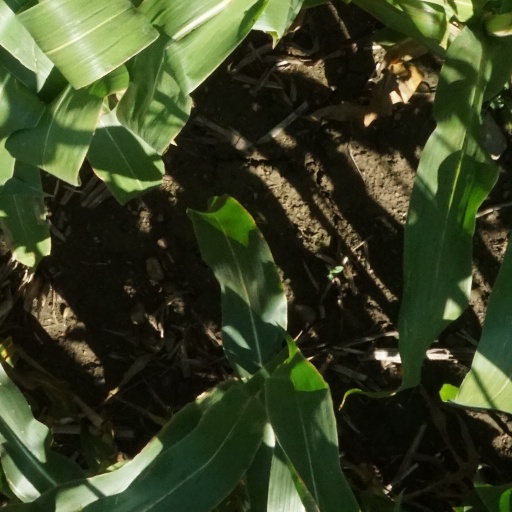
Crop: maize; corn